List of Republic of Ireland international footballers

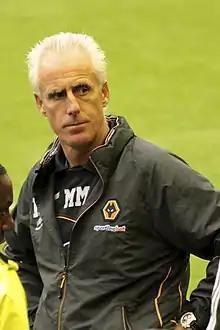
Mick McCarthy played 57 times for the Republic of Ireland and later managed the team.

This is a list of footballers who have played for the Republic of Ireland national football team. The Irish Football Association (IFA) was formed in 1880, prior to the partition of Ireland. The original Ireland national team was selected by the IFA and included players from all of Ireland. Following the creation of the Irish Free State, the Football Association of Ireland (FAI) was set up and it picked its own national team. Until 1950, both Irish associations picked players from the whole of the island, which resulted in there being several 'dual internationals' (33 originating from the territory of the Irish Republic and six from the territory of Northern Ireland). After complaints by the FAI against this practice being used by the IFA during 1950 FIFA World Cup qualification matches, FIFA decreed that each association should select teams based on their own part of Ireland, and the IFA team became known as Northern Ireland from then on.